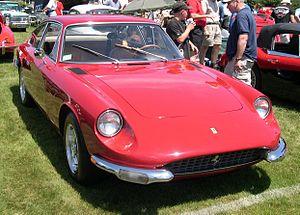
La Ferrari 365 GT 2+2 est un modèle automobile du constructeur italien Ferrari produite de 1967 à 1971. C'est une GT 2+2 dotée d'un V12 à l'avant.
L'appellation Ferrari 365 englobe un ensemble de modèles de voitures de sport construites dans les années 1960 et 1970 par la firme automobile italienne Ferrari.